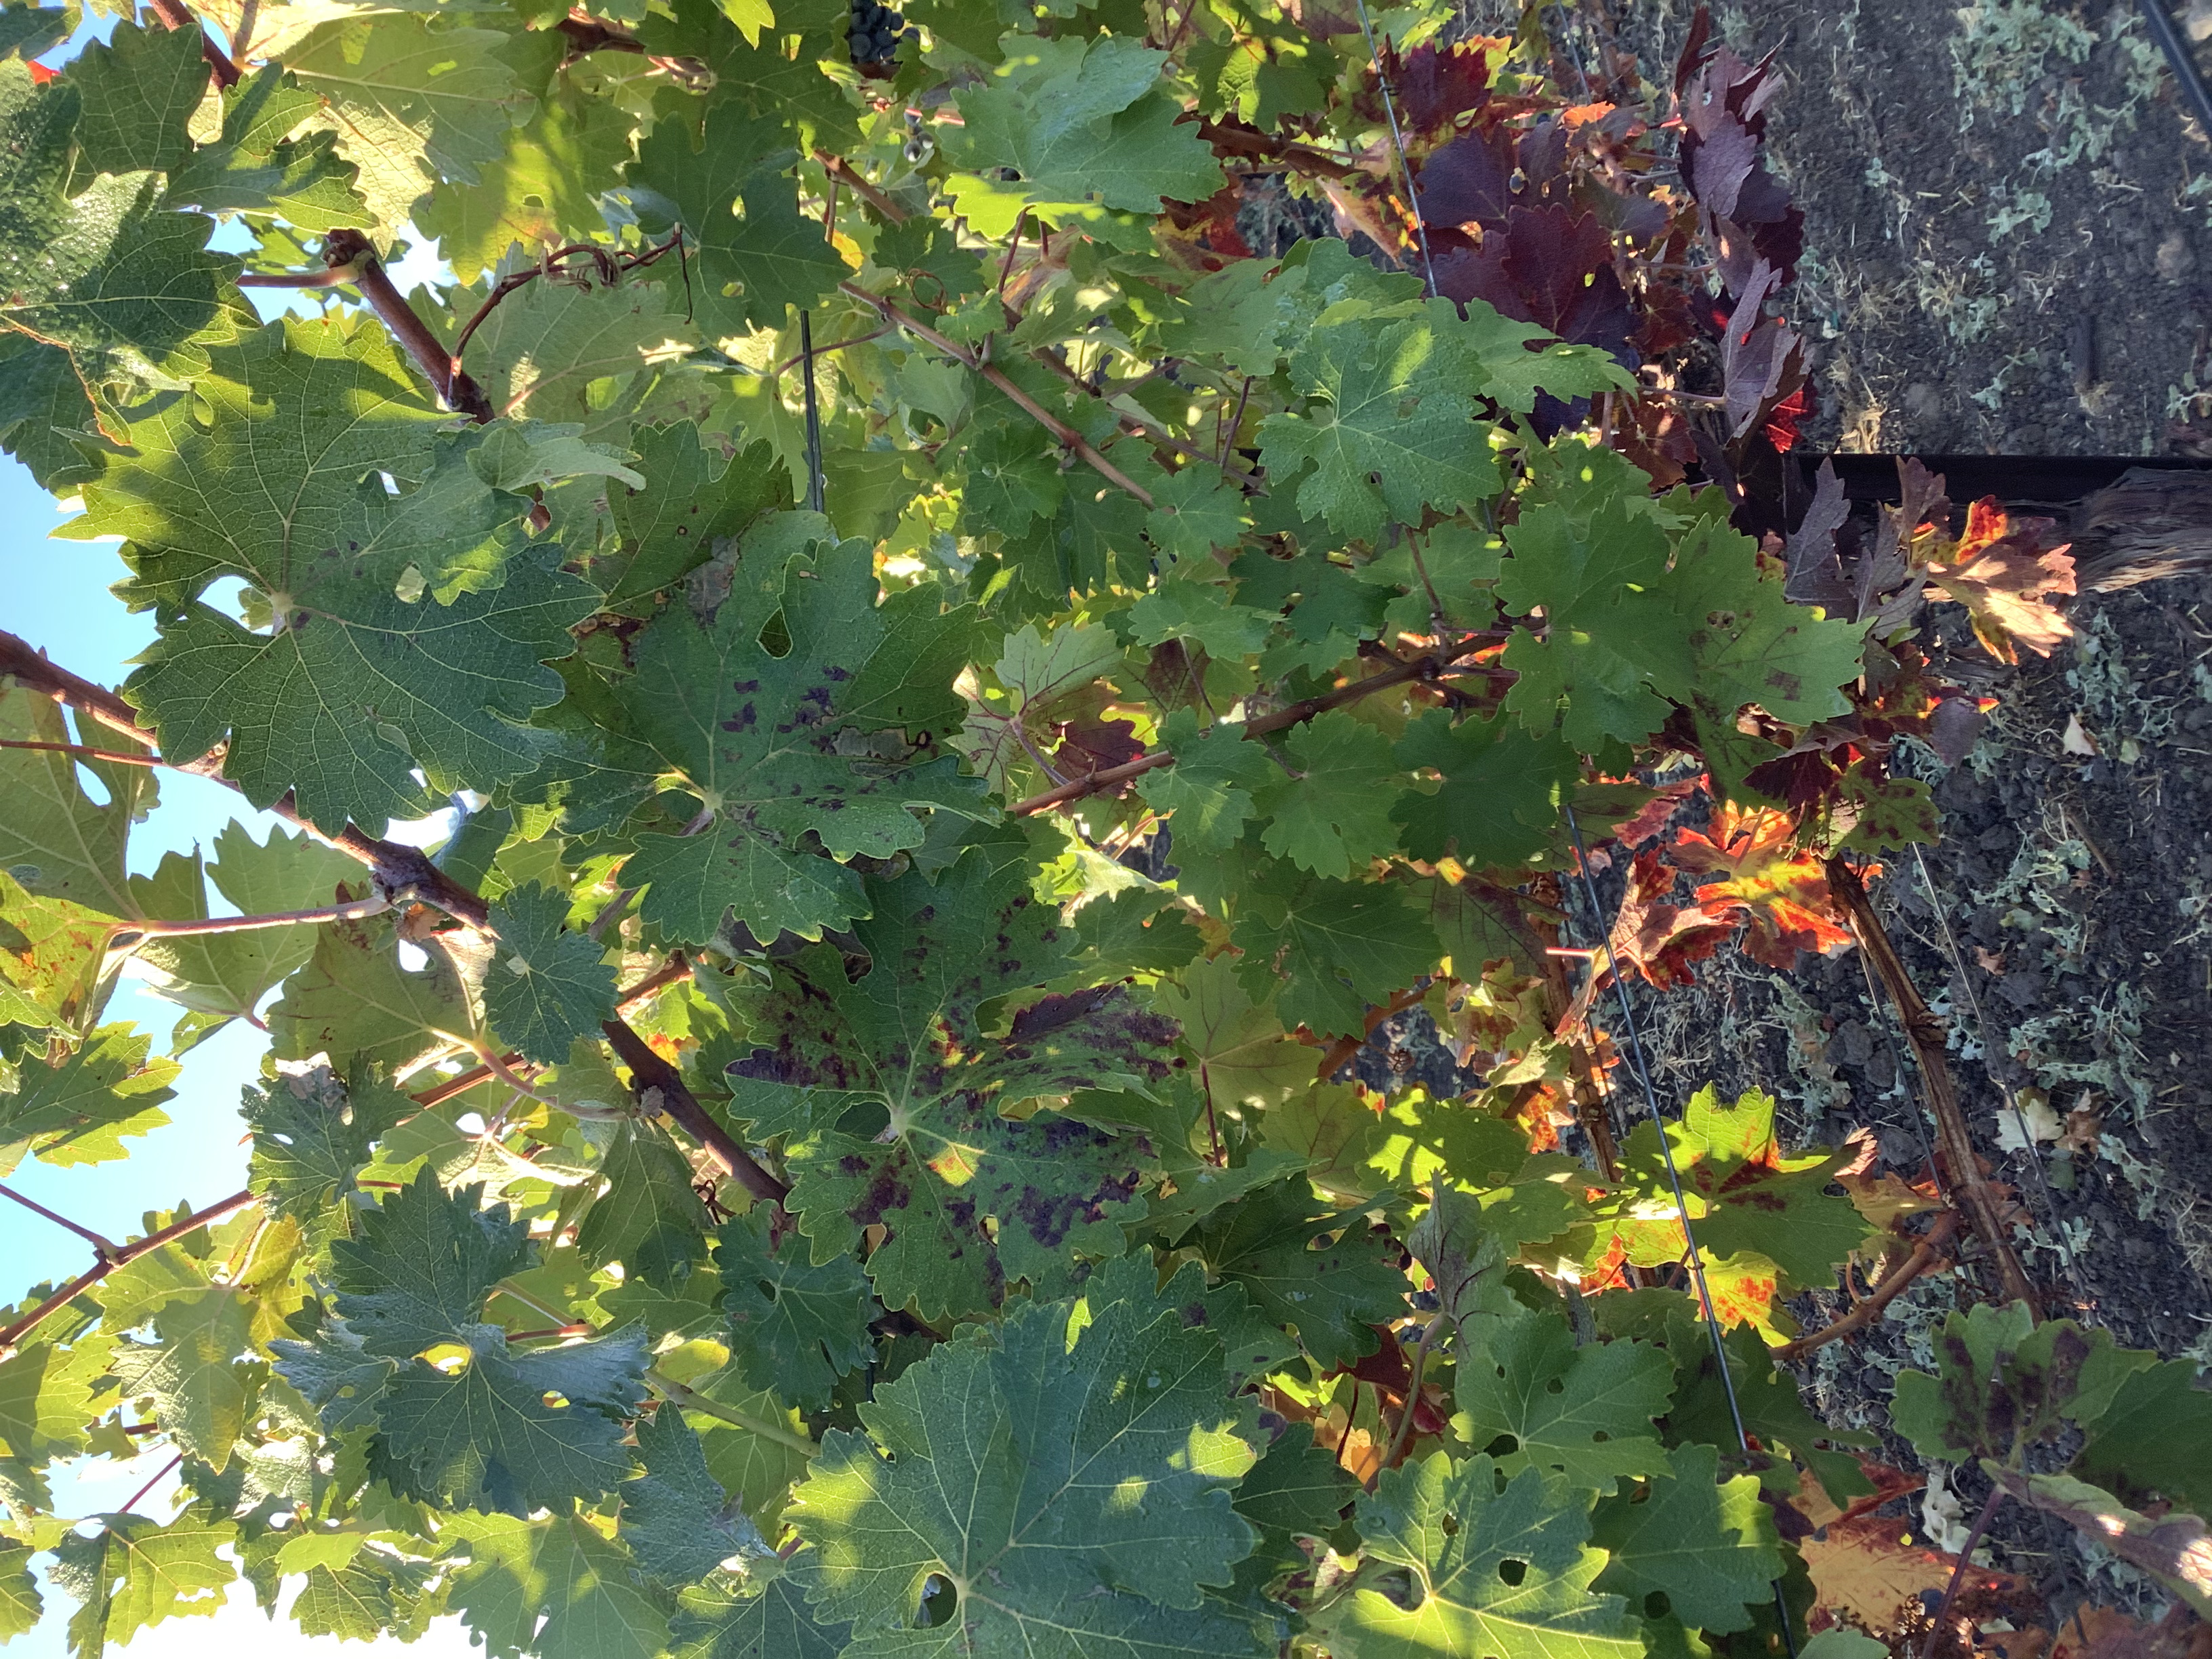
Label: Red Blotch